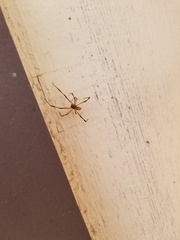
Species: Lactrodectus_hesperus